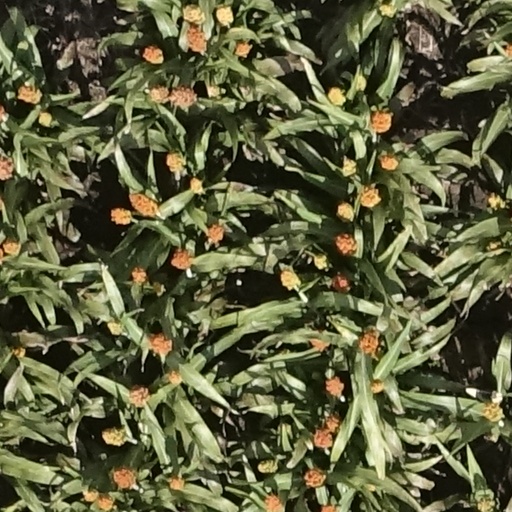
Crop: sorghum